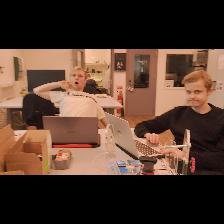
Label: Human